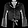
Label: Shirt